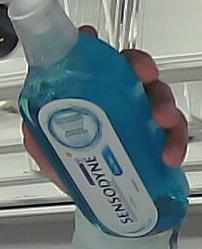
Product: sensodyne_mouthwash